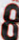
Number: 8